Ancient Egyptian funerary practices

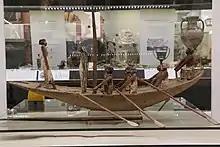
Ancient Egyptian funerary boat on display at the Ure Museum from the "Tomb of the Officials" at Beni Hassan (12th Dynasty, c. 19th century BCE)

After the mummy was prepared, it would need to be re-animated, symbolically, by a priest. The opening of the mouth ceremony was conducted by a priest who would utter a spell and touch the mummy or sarcophagus with a ceremonial adze – a copper or stone blade. This ceremony ensured that the mummy could breathe and speak in the afterlife. In a similar fashion, the priest could utter spells to reanimate the mummy's arms, legs, and other body parts.